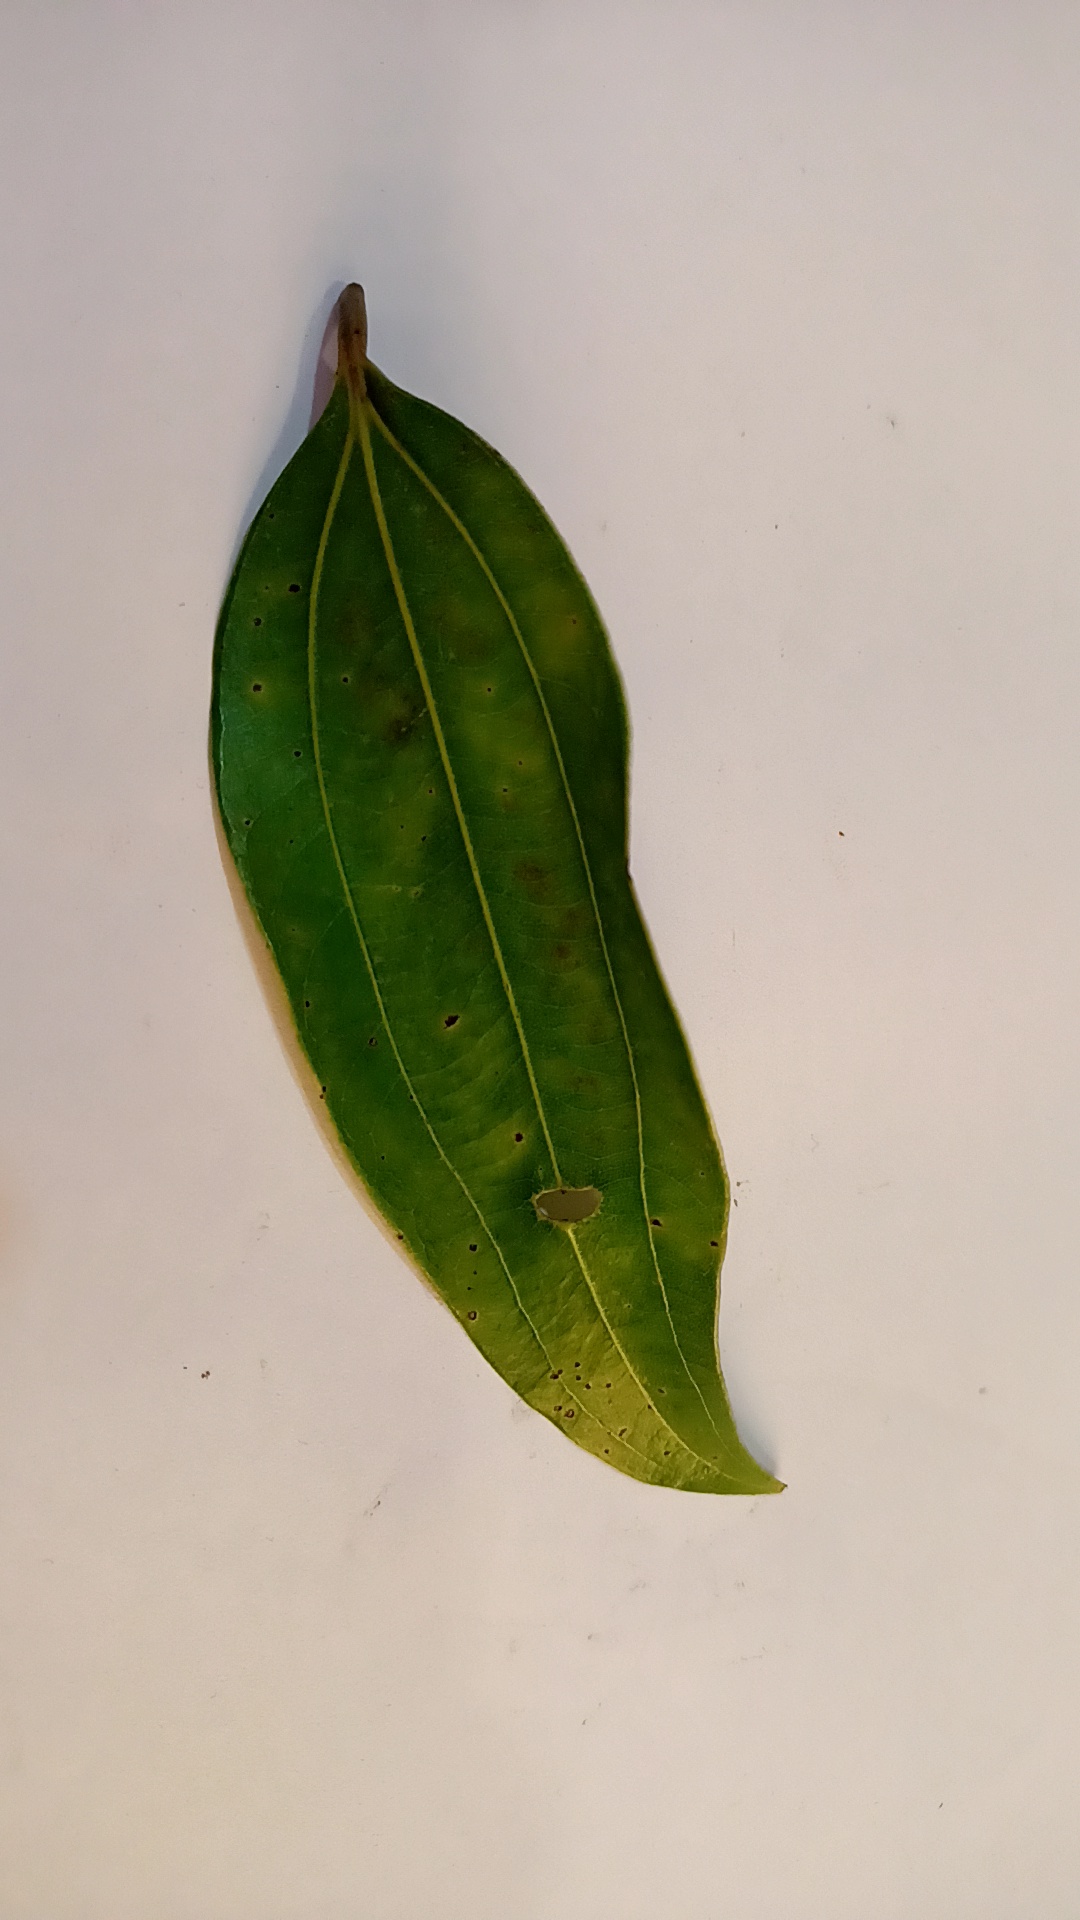
Label: Disease